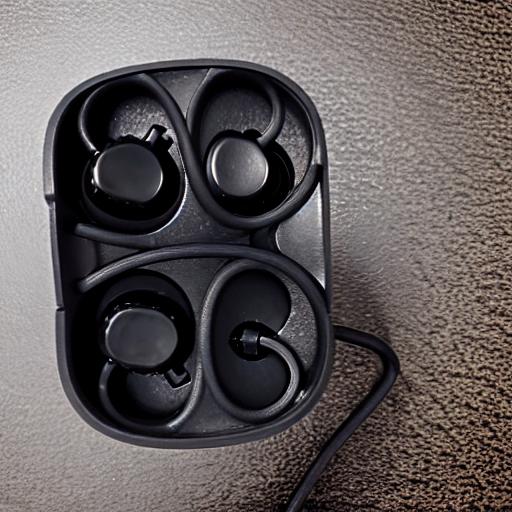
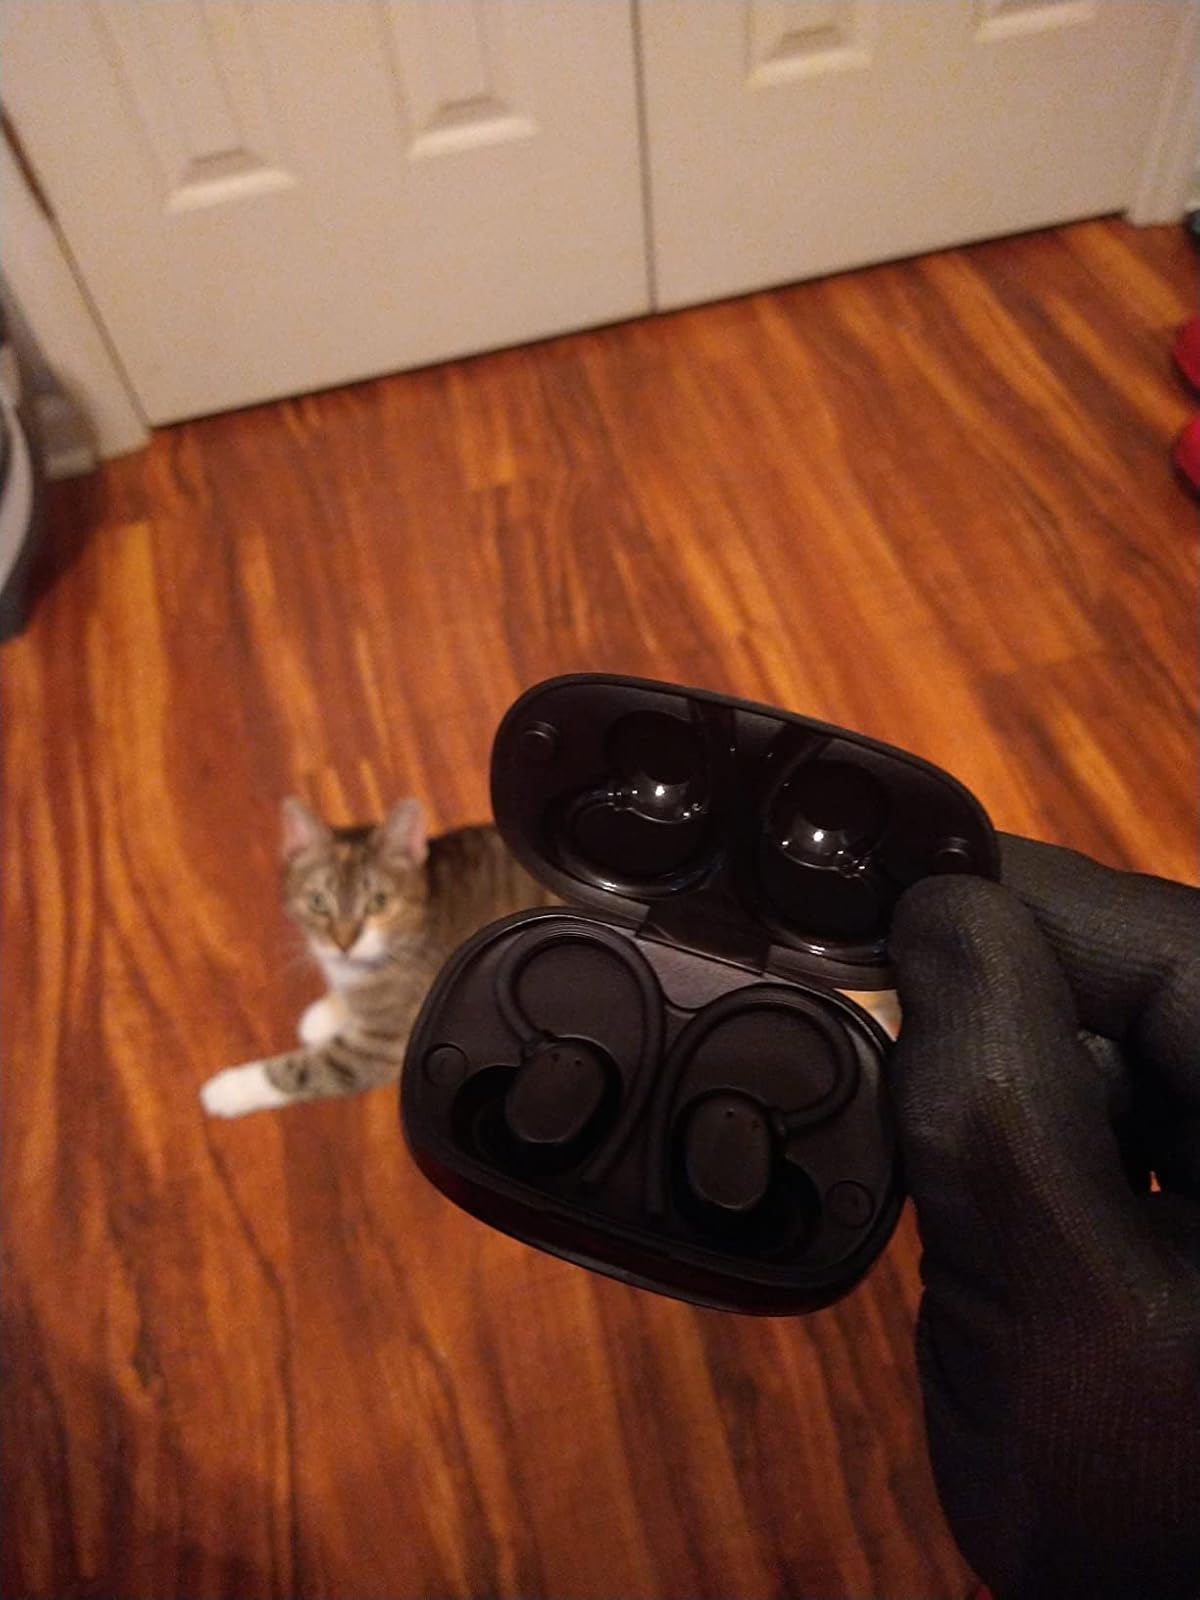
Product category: earbuds
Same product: no